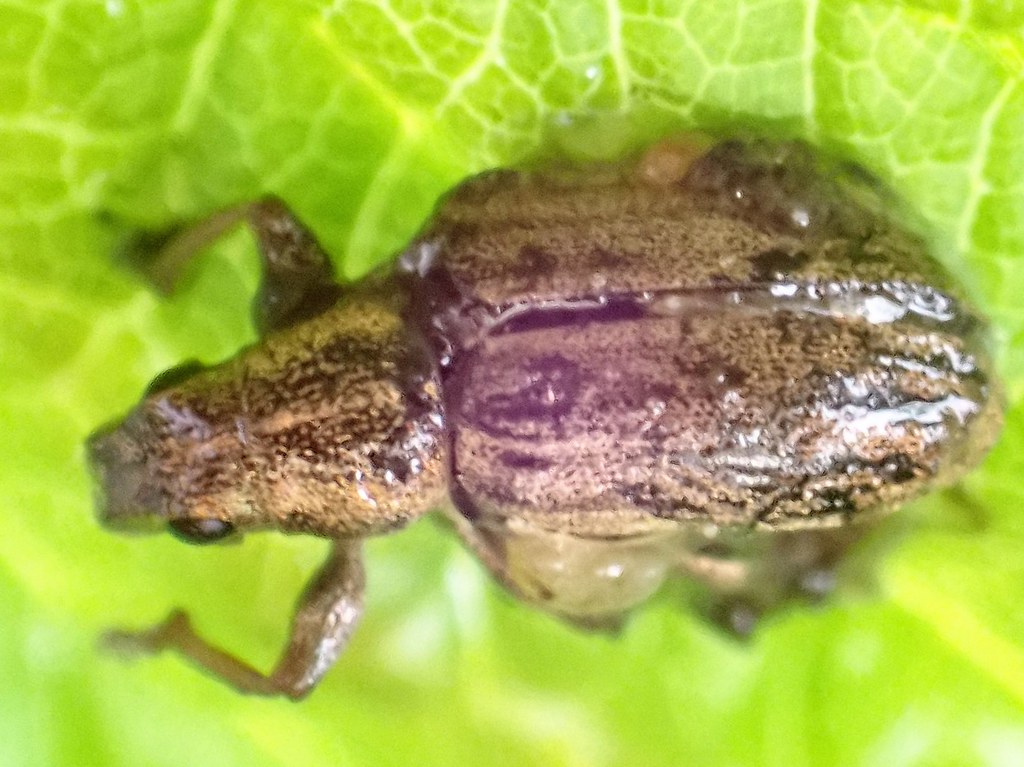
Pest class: pea_leaf_weevil